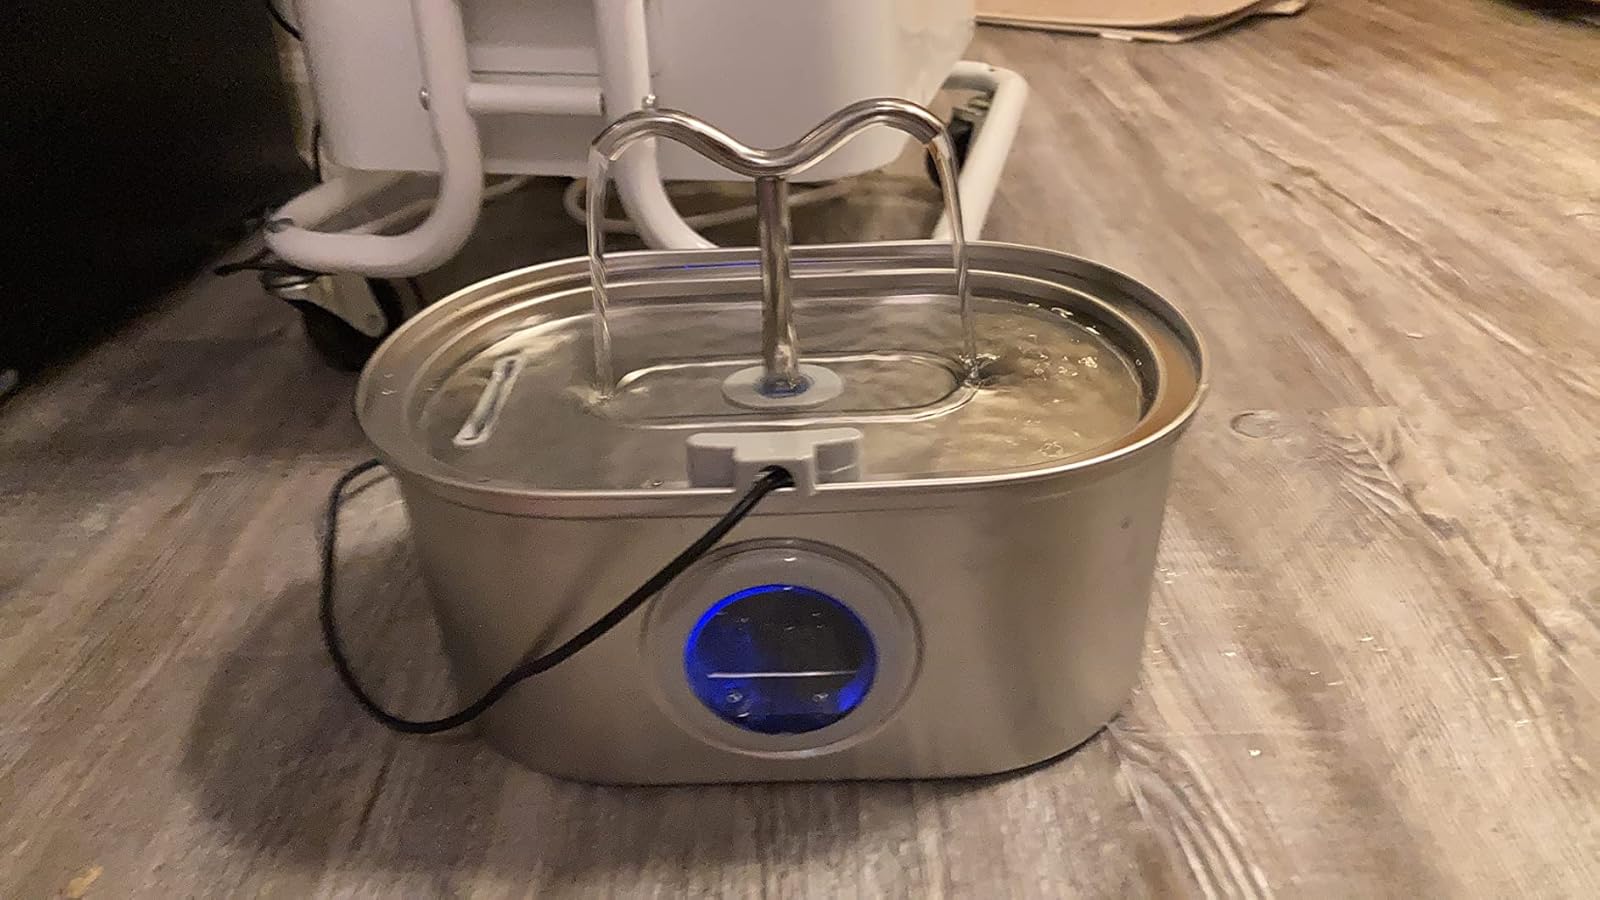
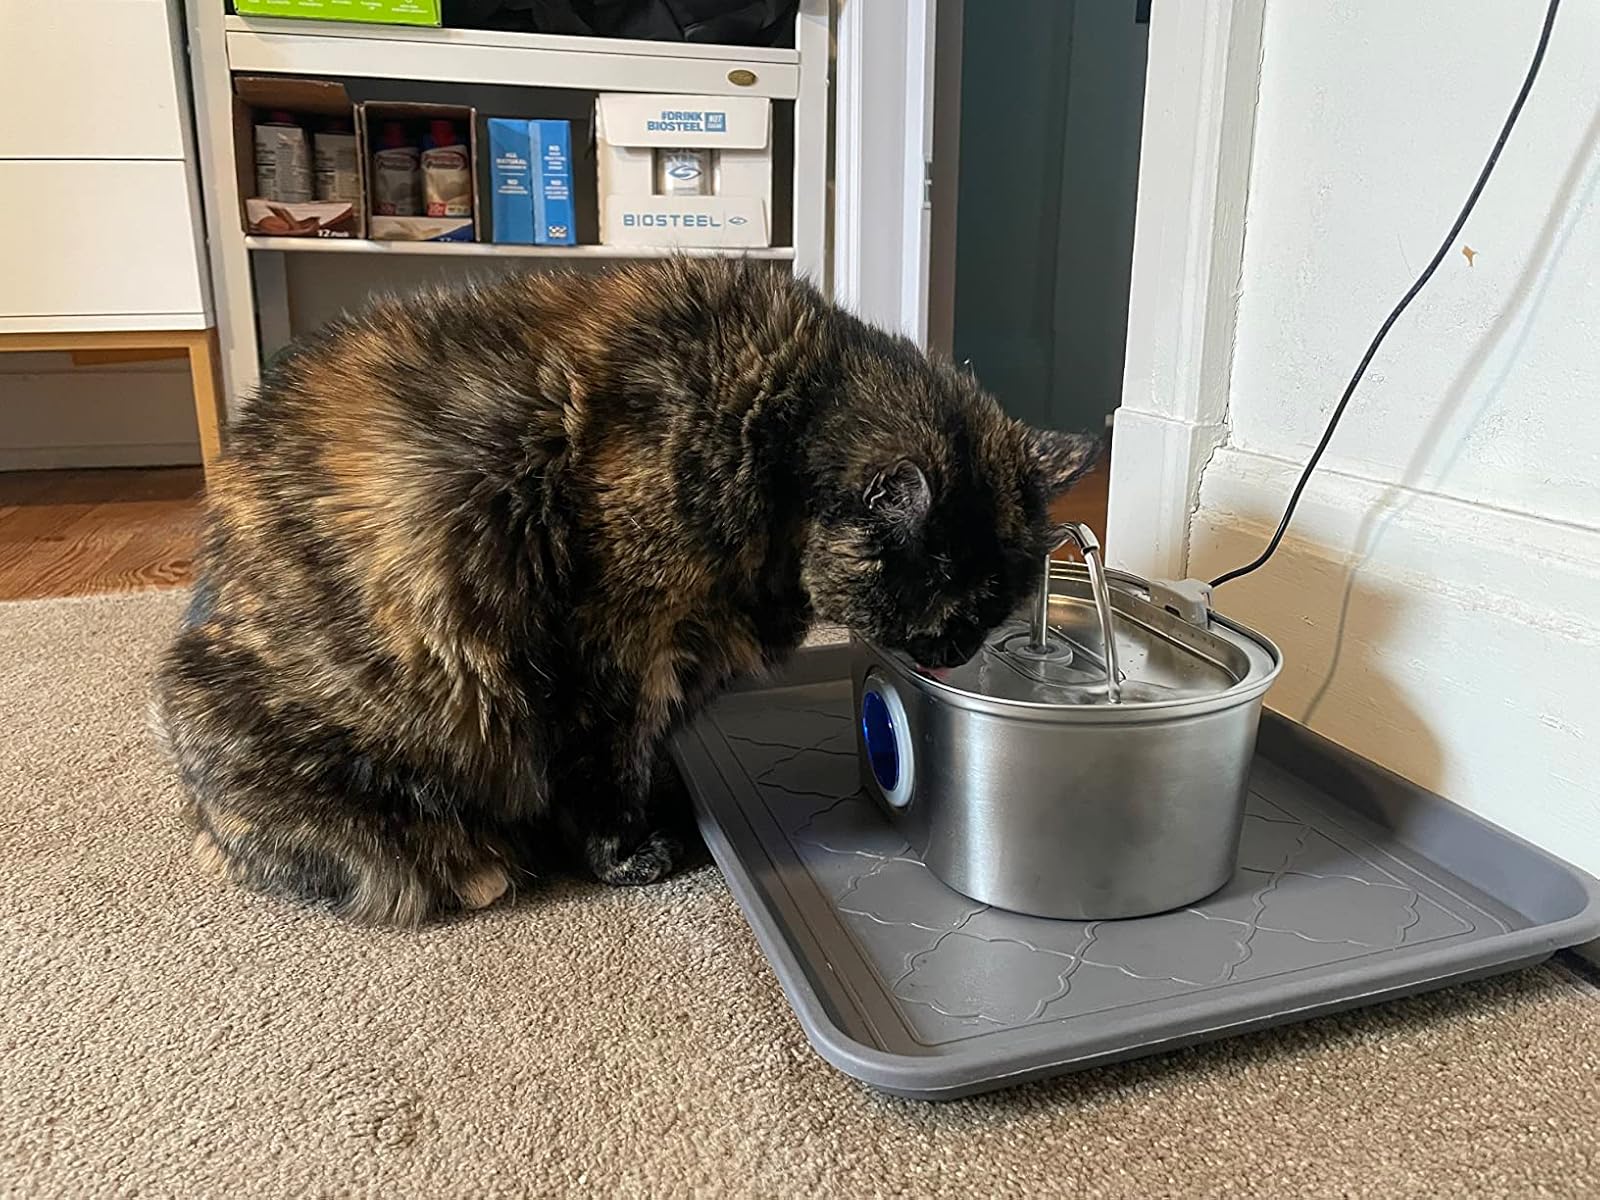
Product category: items_bowl
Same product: yes